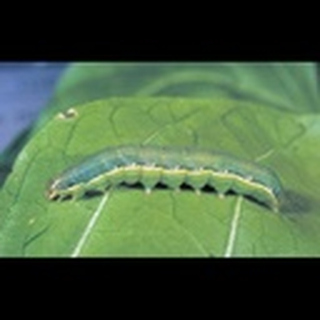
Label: cotton_army_worm